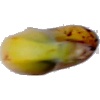
Label: banana_lady_finger